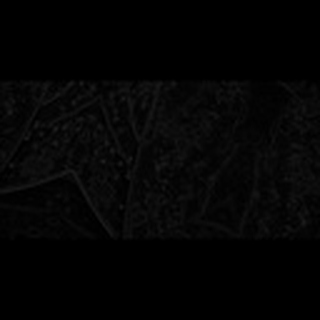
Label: cotton_aphids